Yukina Ota

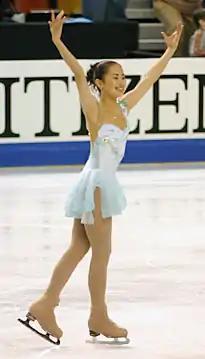
Ota at the 2004 Four Continents Championships.

is a Japanese figure skater. She is the 2003 World Junior champion and the 2004 Four Continents champion. She announced her retirement from competitive skating in November 2008, due to injury.